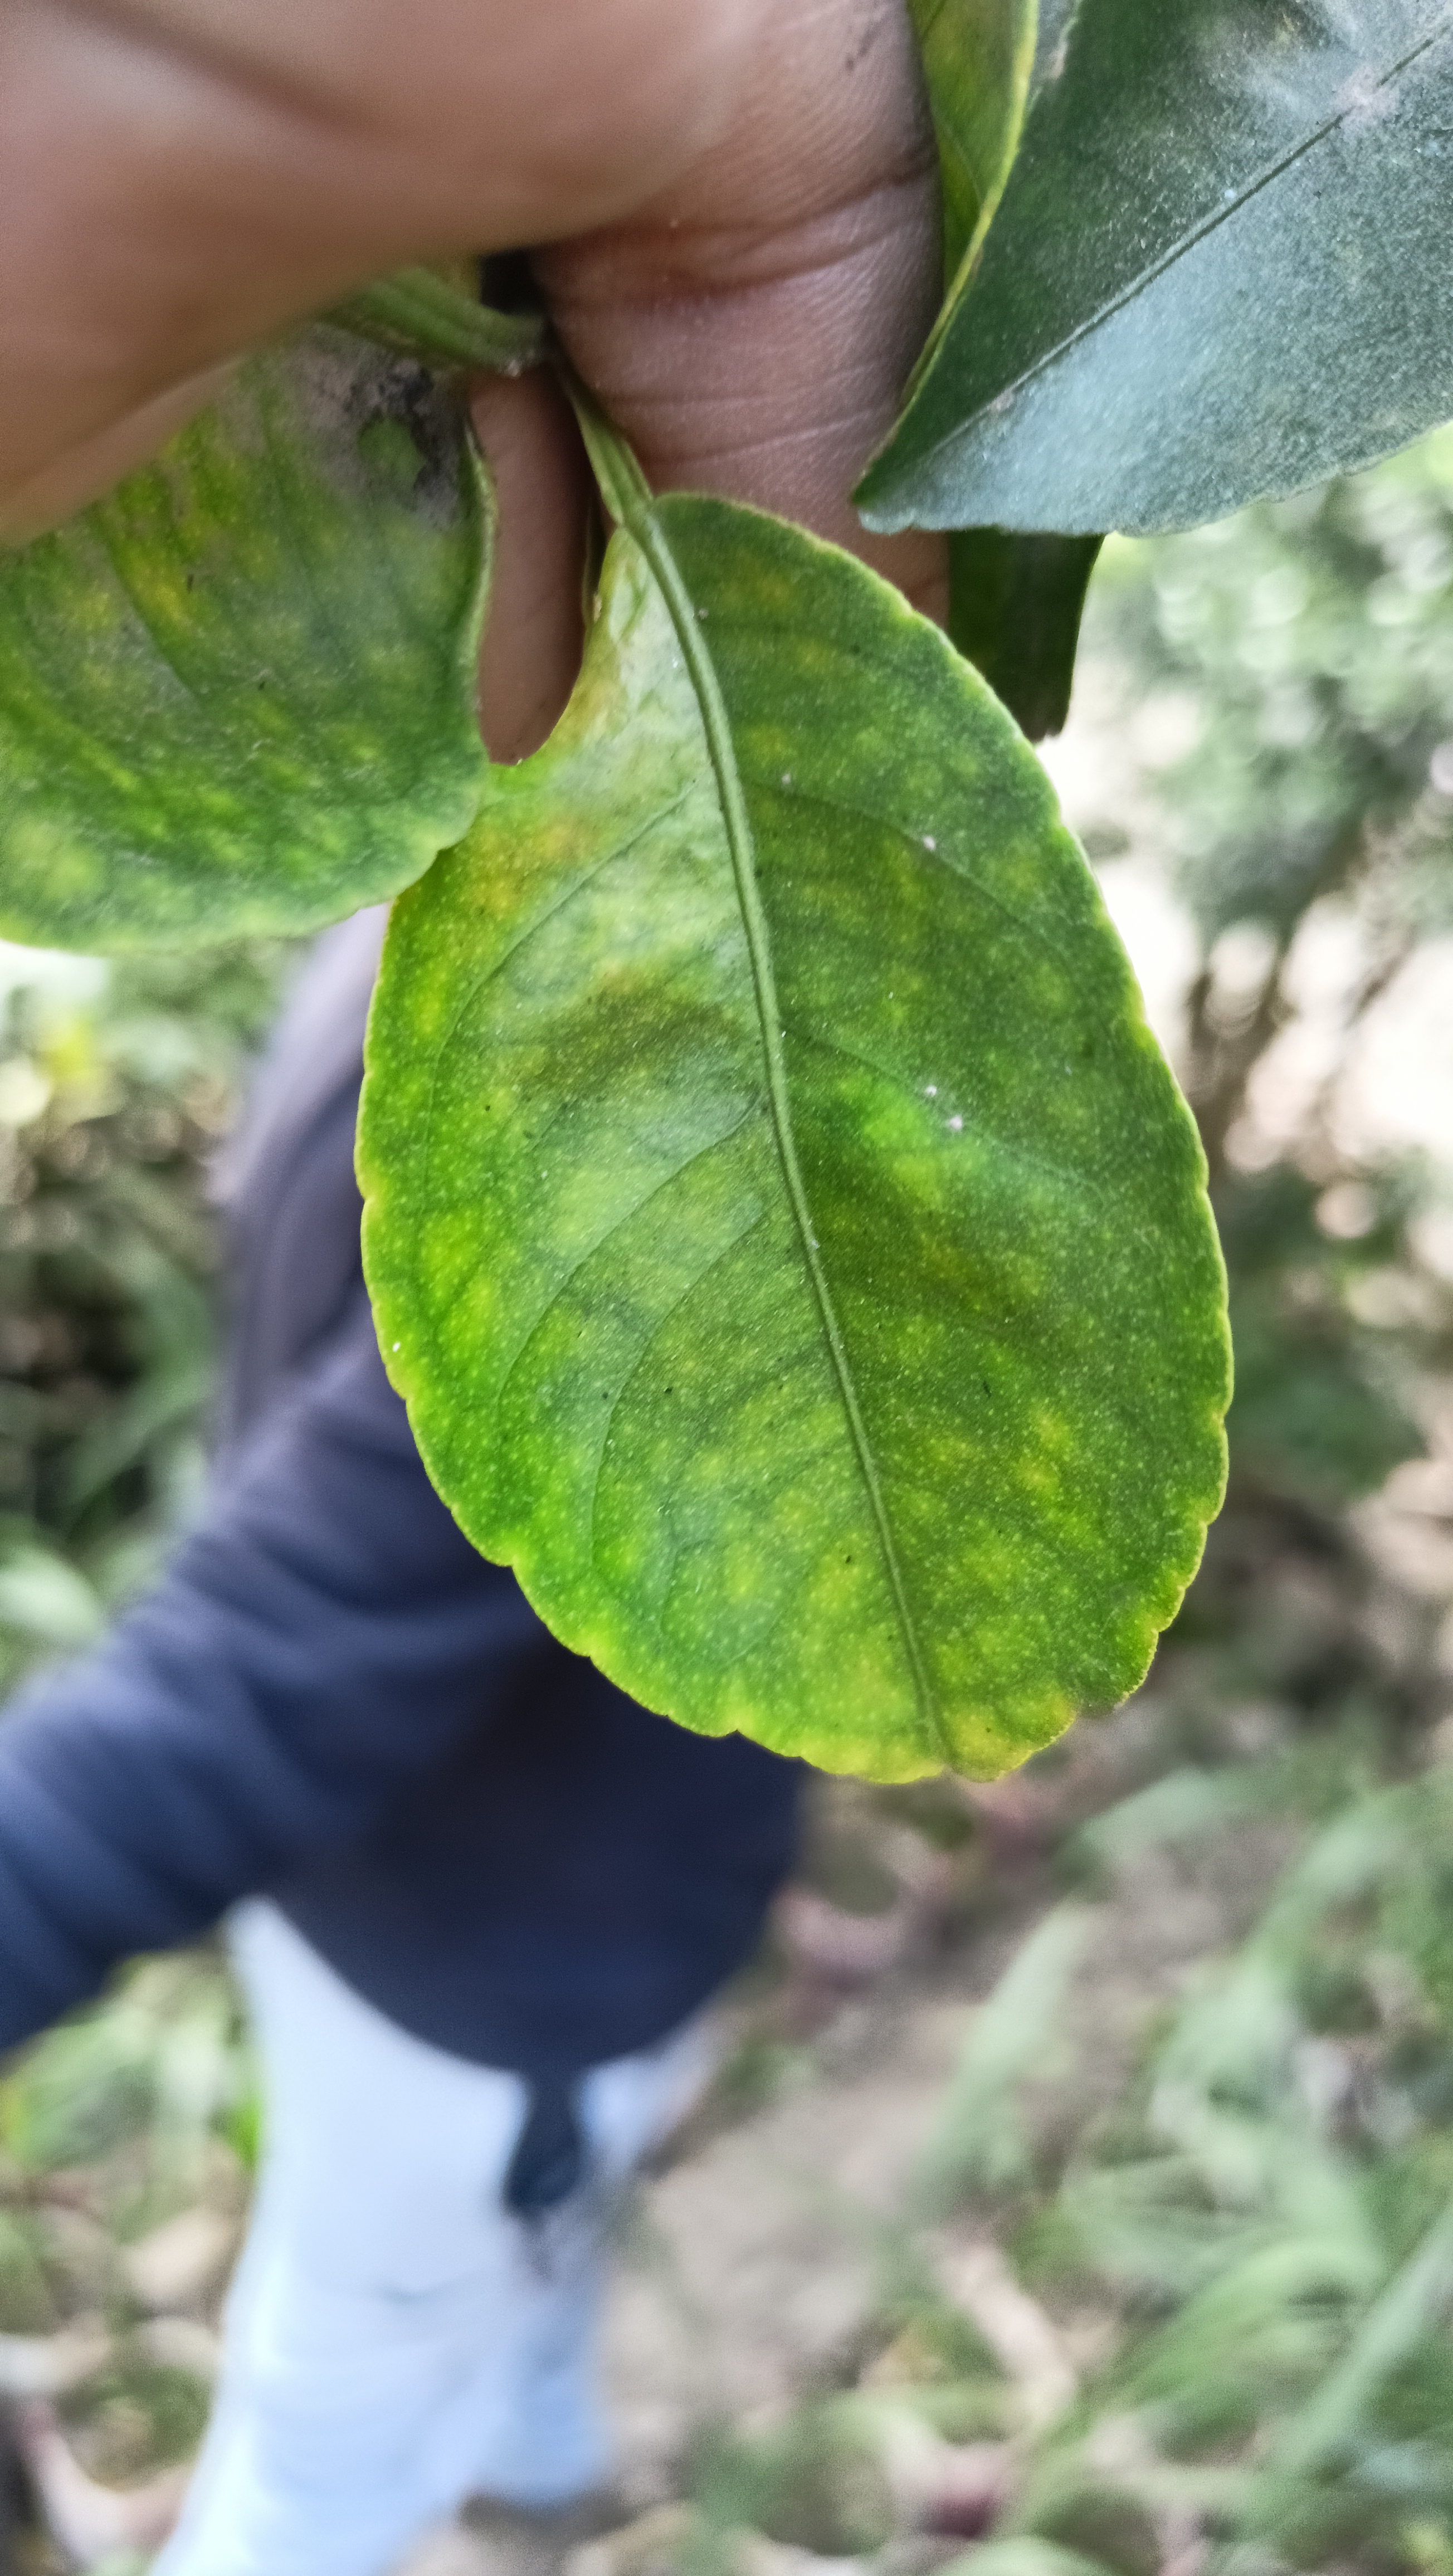
Mandarin leaf variety: China Mishti